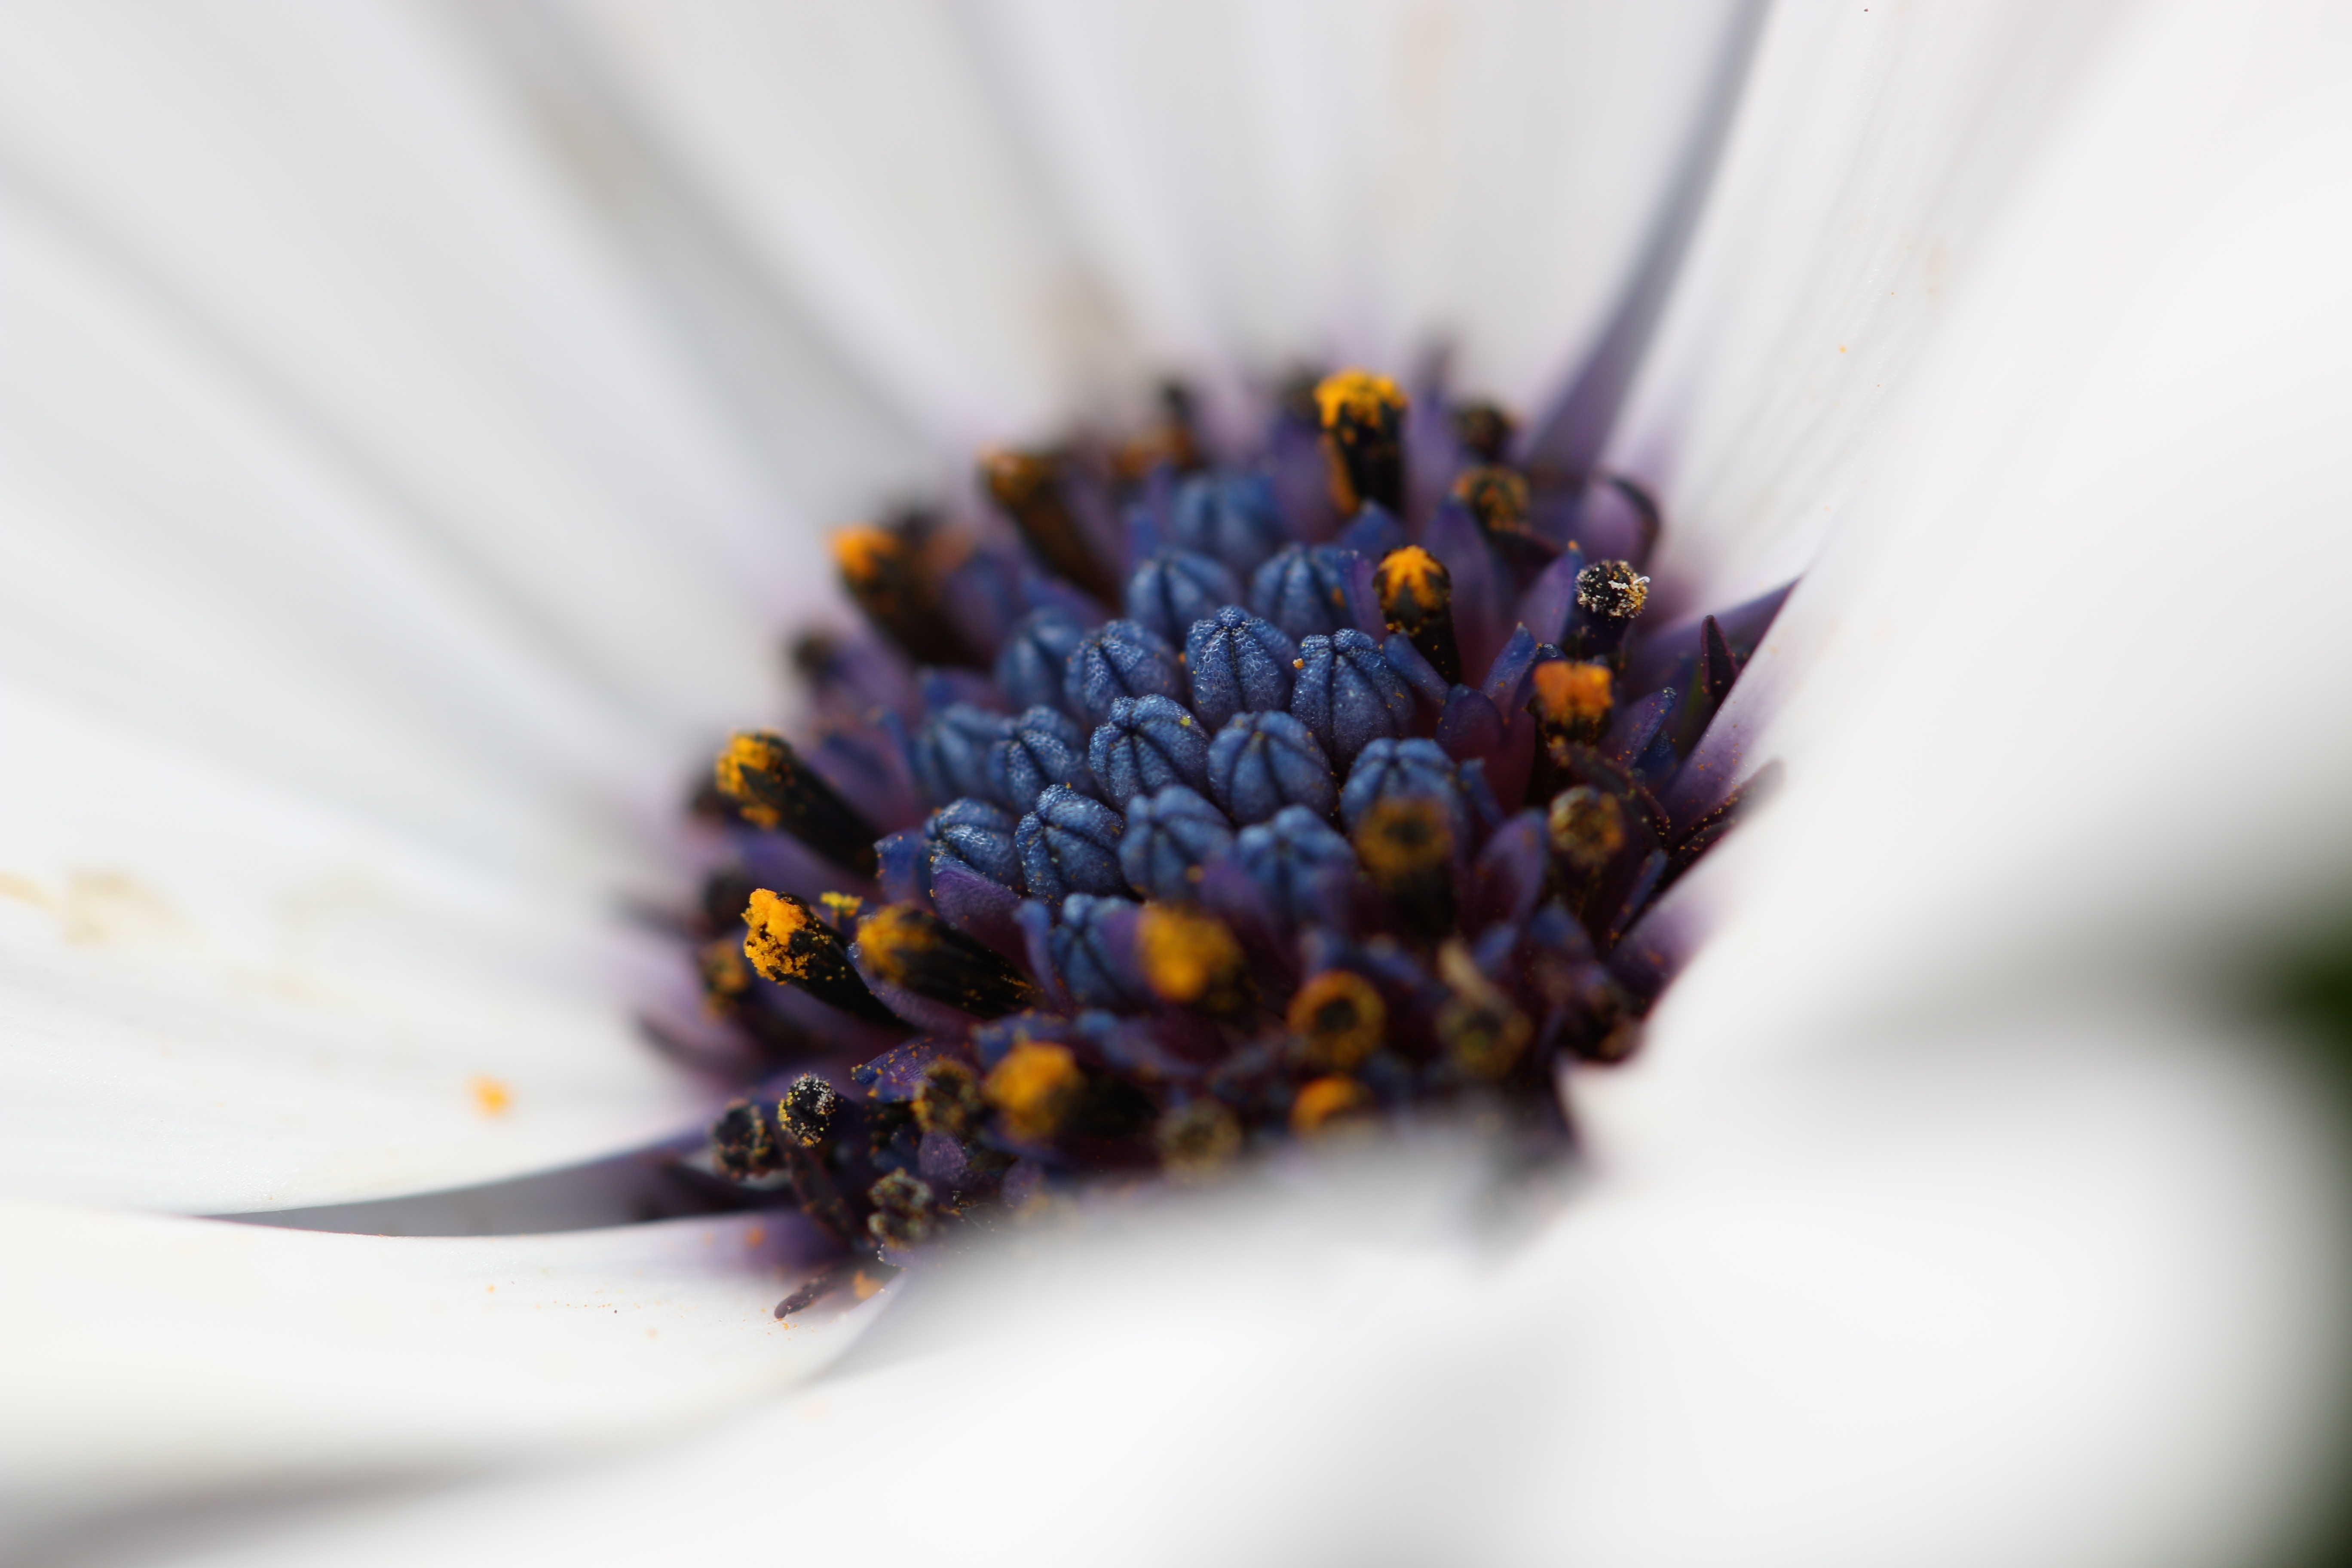
nature, blossom, plant, photography, leaf, flower, petal, pollen, insect, botany, butterfly, flora, fauna, invertebrate, wildflower, close up, bee, nectar, macro photography, honey bee, daisy family, membrane winged insect